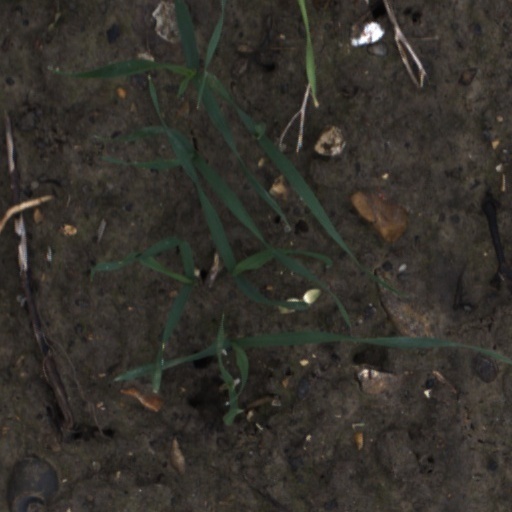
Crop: wheat